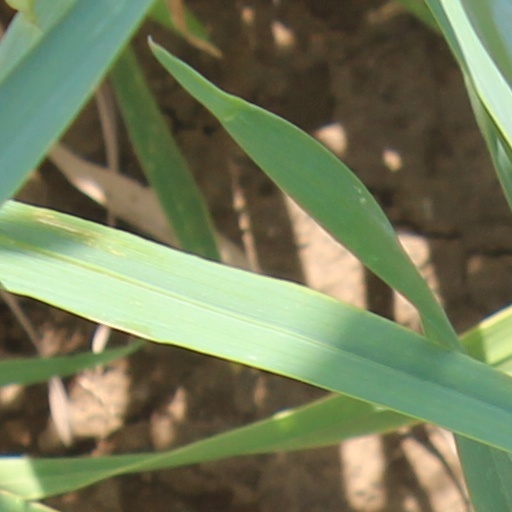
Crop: wheat